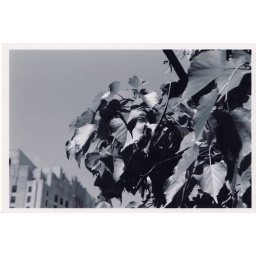
Manhattan, 23rd street near the flatiron building